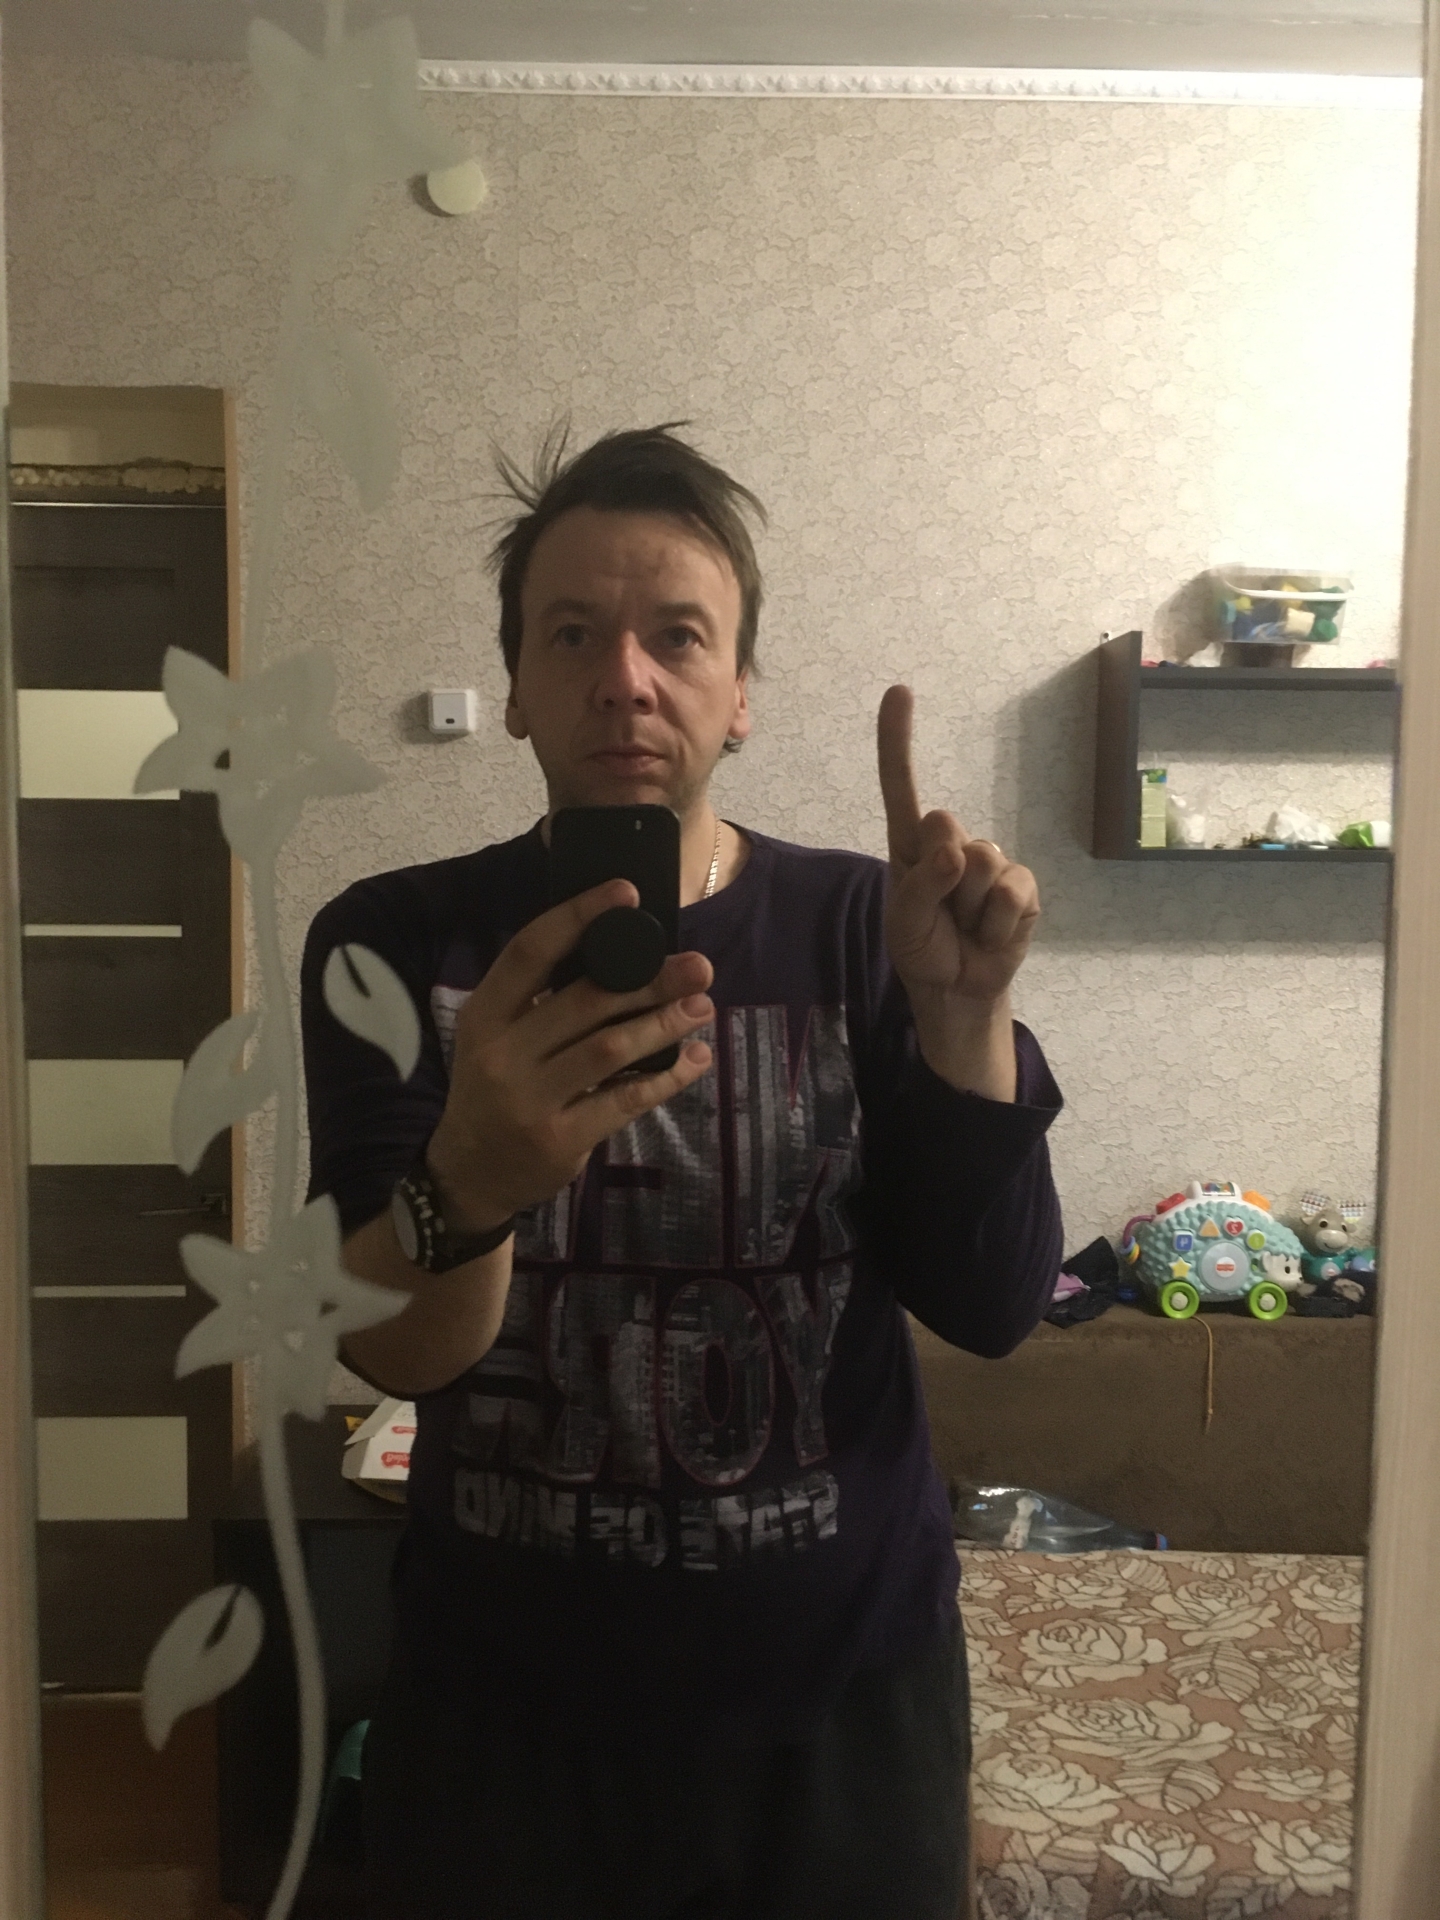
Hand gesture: one